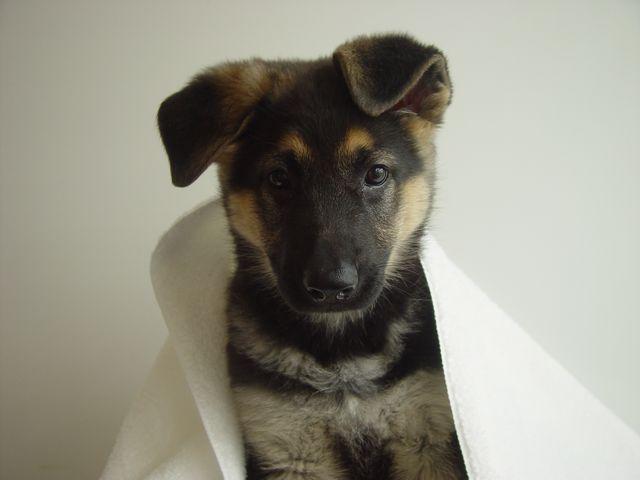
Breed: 211-n000018-German_shepherd